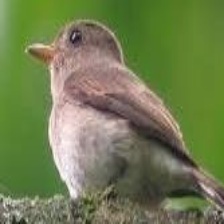
Species: ASHY THRUSHBIRD
Scientific name: GEOKICHLA CINEREA